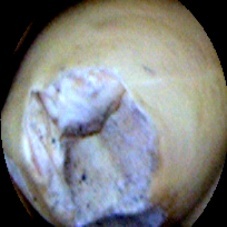
Label: Broken